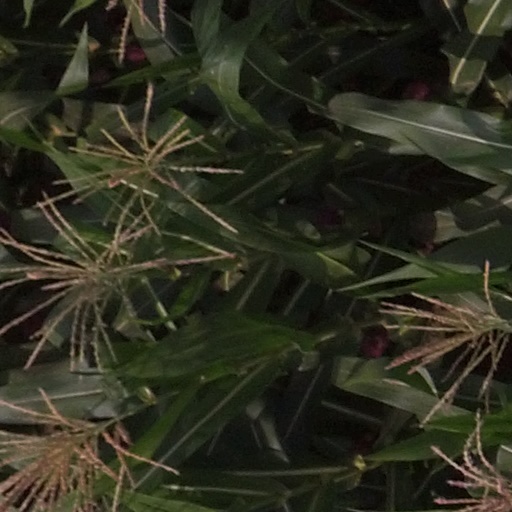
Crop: maize; corn